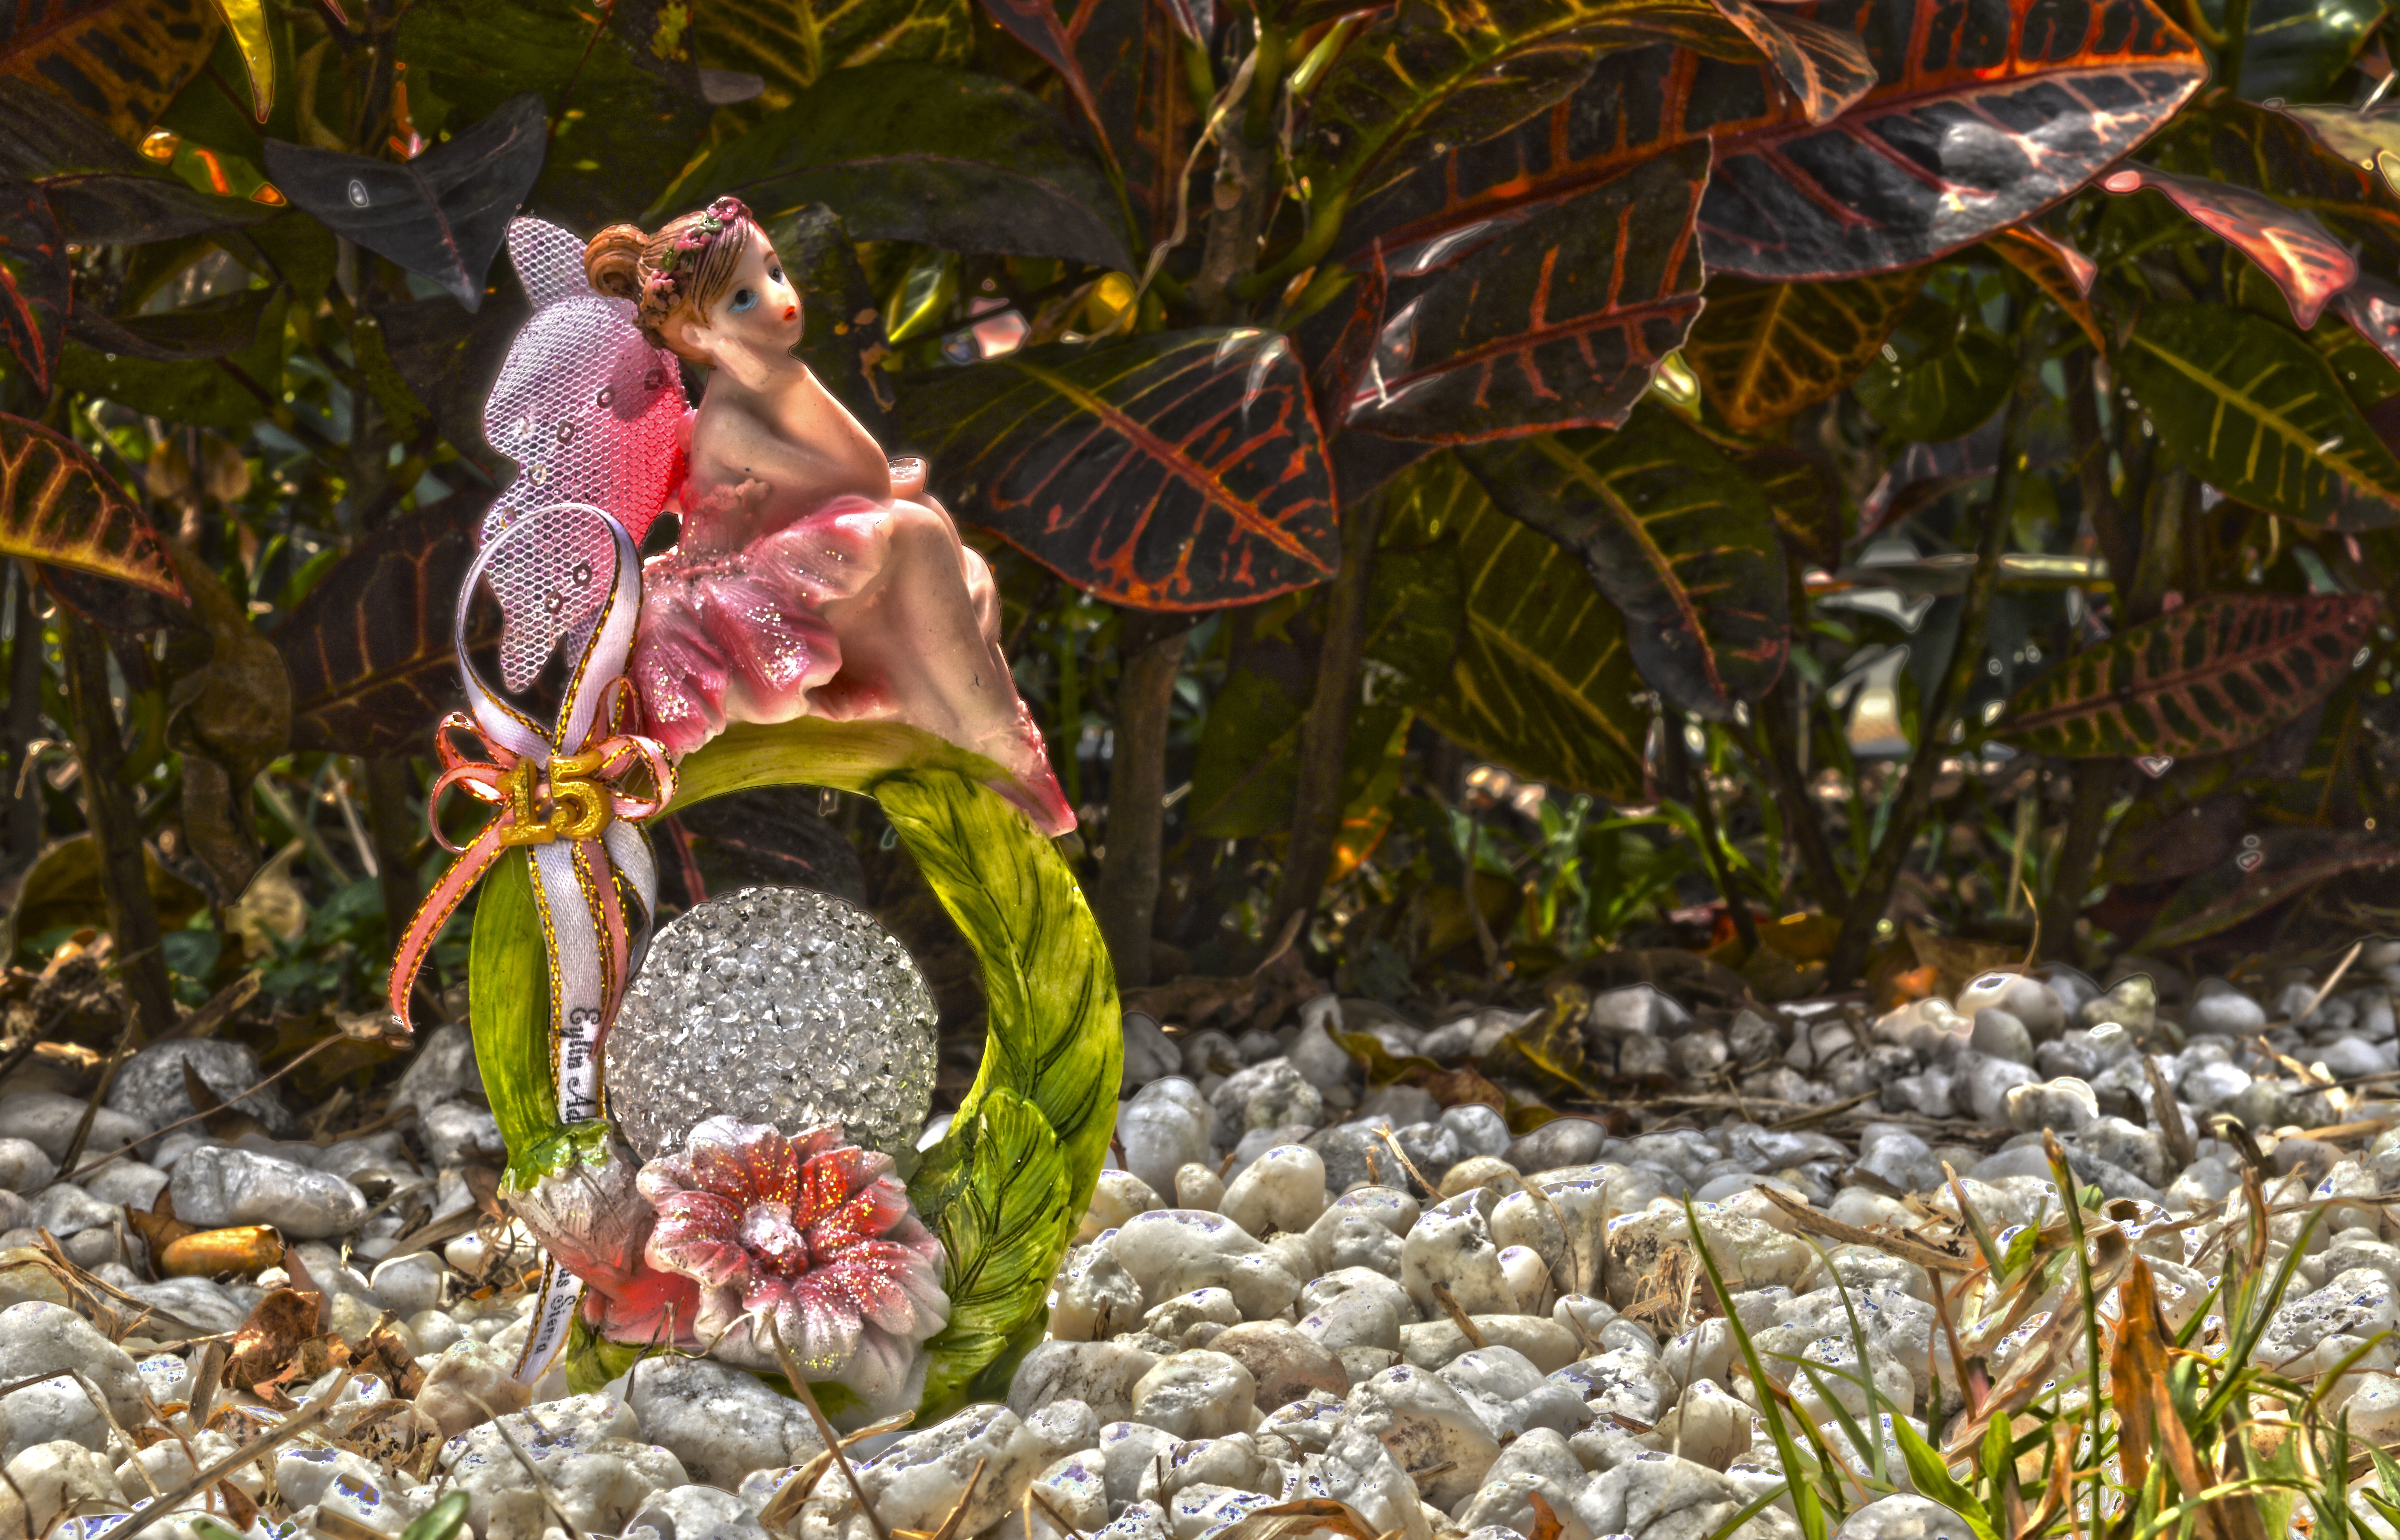
flower, jungle, autumn, wrist, figurine, princess, fairy, fictional, supernatural